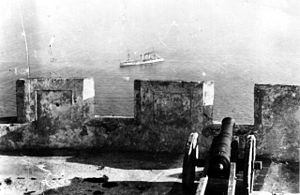
Agadirkrisen
Hjælpekrydseren Berlin set fra kasbahen i Agadir.
Agadirkrisen, også kaldet den anden marokkanske krise eller Pantherspringet, var en international krise, som opstod efter, at den tyske kanonbåd SMS Panther blev sendt til den marokkanske havneby Agadir den 1. juli 1911.